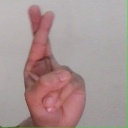
अक्षर: र